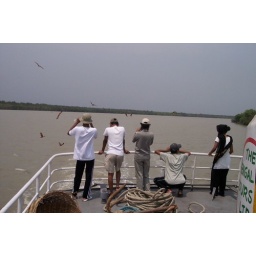
Watching birds form lunch back deck in Sundarban river